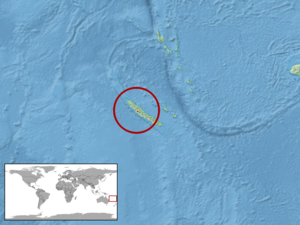
Nannoscincus manautei est une espèce de sauriens de la famille des Scincidae.